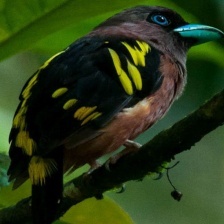
Species: BANDED BROADBILL
Scientific name: EURYLAIMUS JAVANICUS